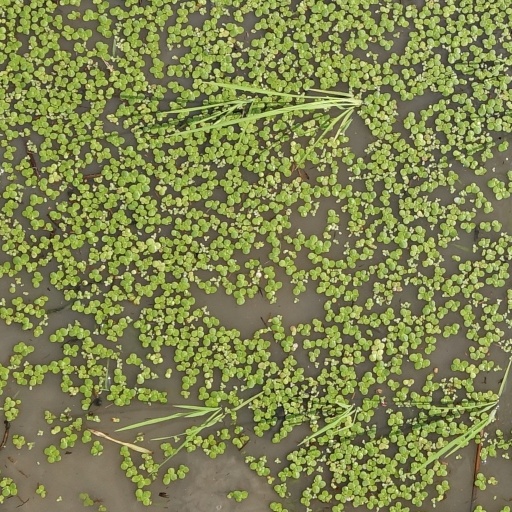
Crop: rice